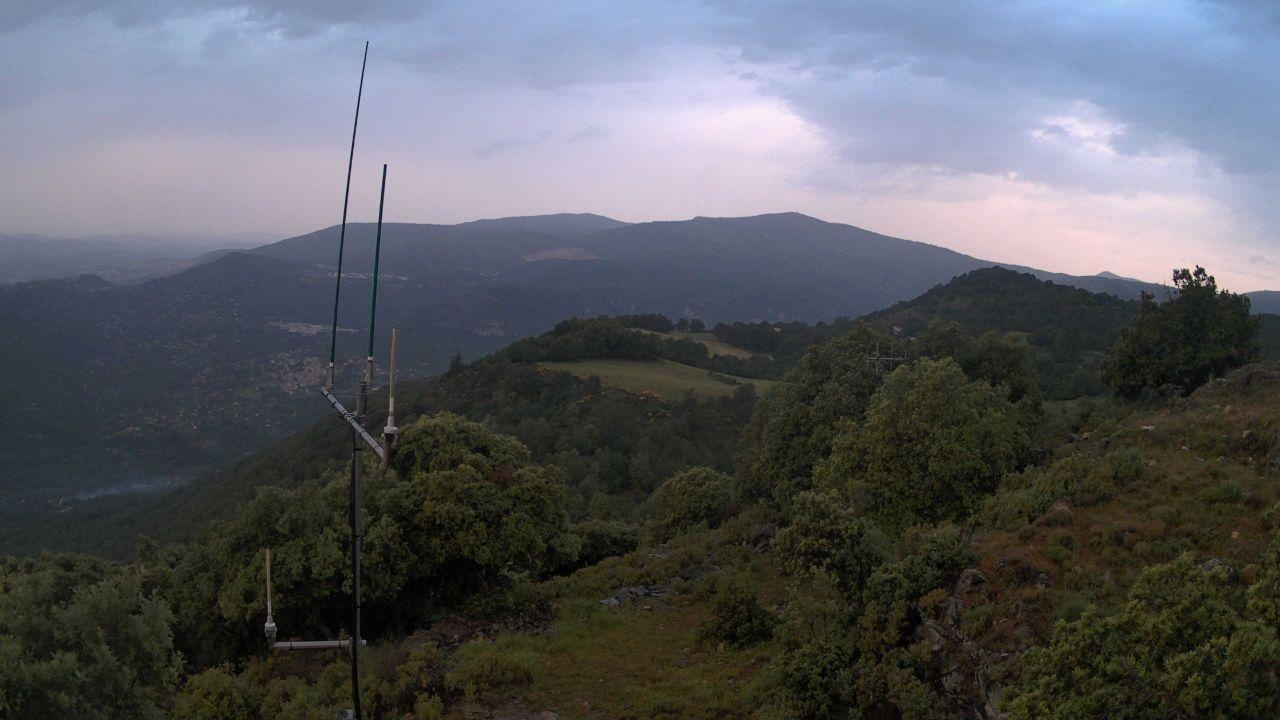
Fire: no
Smoke: yes